Apollo Mussin-Pushkin

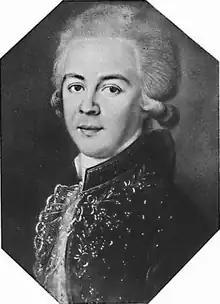
Apollos in 1788

Count Apollos Apollosovich Musin-Pushkin (February 17, 1760 – April 18, 1805) was a Russian chemist and plant collector. He led a botanical expedition to the Caucasus in 1802 with his friend botanist Friedrich August Marschall von Bieberstein.